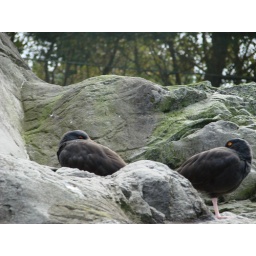
Tufted Puffin in Winter plumage. This is a pair, male and female with a nest.